Rinderpest

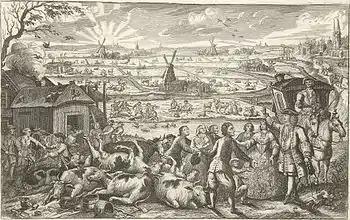
God's Punishment on the Netherlands through the Cattle Plague, 1745 by Jan Smit

The disease is believed to have originated in Asia, later spreading through the transport of cattle. Other cattle epizootics are noted in ancient times: a cattle plague is thought to be one of the 10 plagues of Egypt described in the Hebrew Bible. By around 3,000 BC, a cattle plague had reached Egypt, and rinderpest later spread throughout the remainder of Africa, following European colonization.